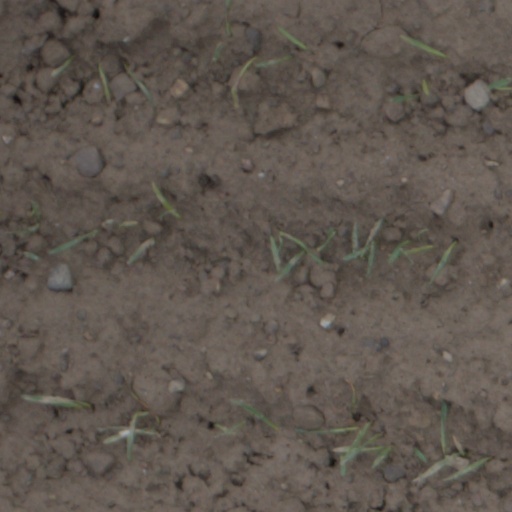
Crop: wheat